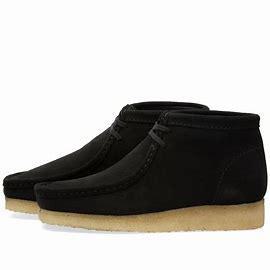
Brand: Clarks
Model: Originals Clarks Originals Wallabee